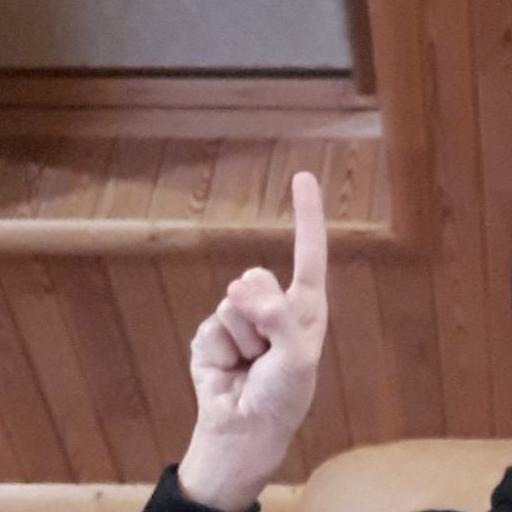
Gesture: one